Chin Kaw

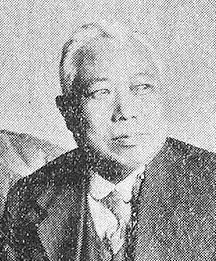
Chin Kaw

Chin Kaw, also known as Ah Kaw or Ah Caw (17 July 186511 April 1922), was a prominent Chinese Australian storekeeper, philanthropist, and mining entrepreneur in Launceston, Tasmania, Australia, who recruited workers from China for the Tasmanian tin-mining industry and thereby helped Chinese immigrants settle in Australia.